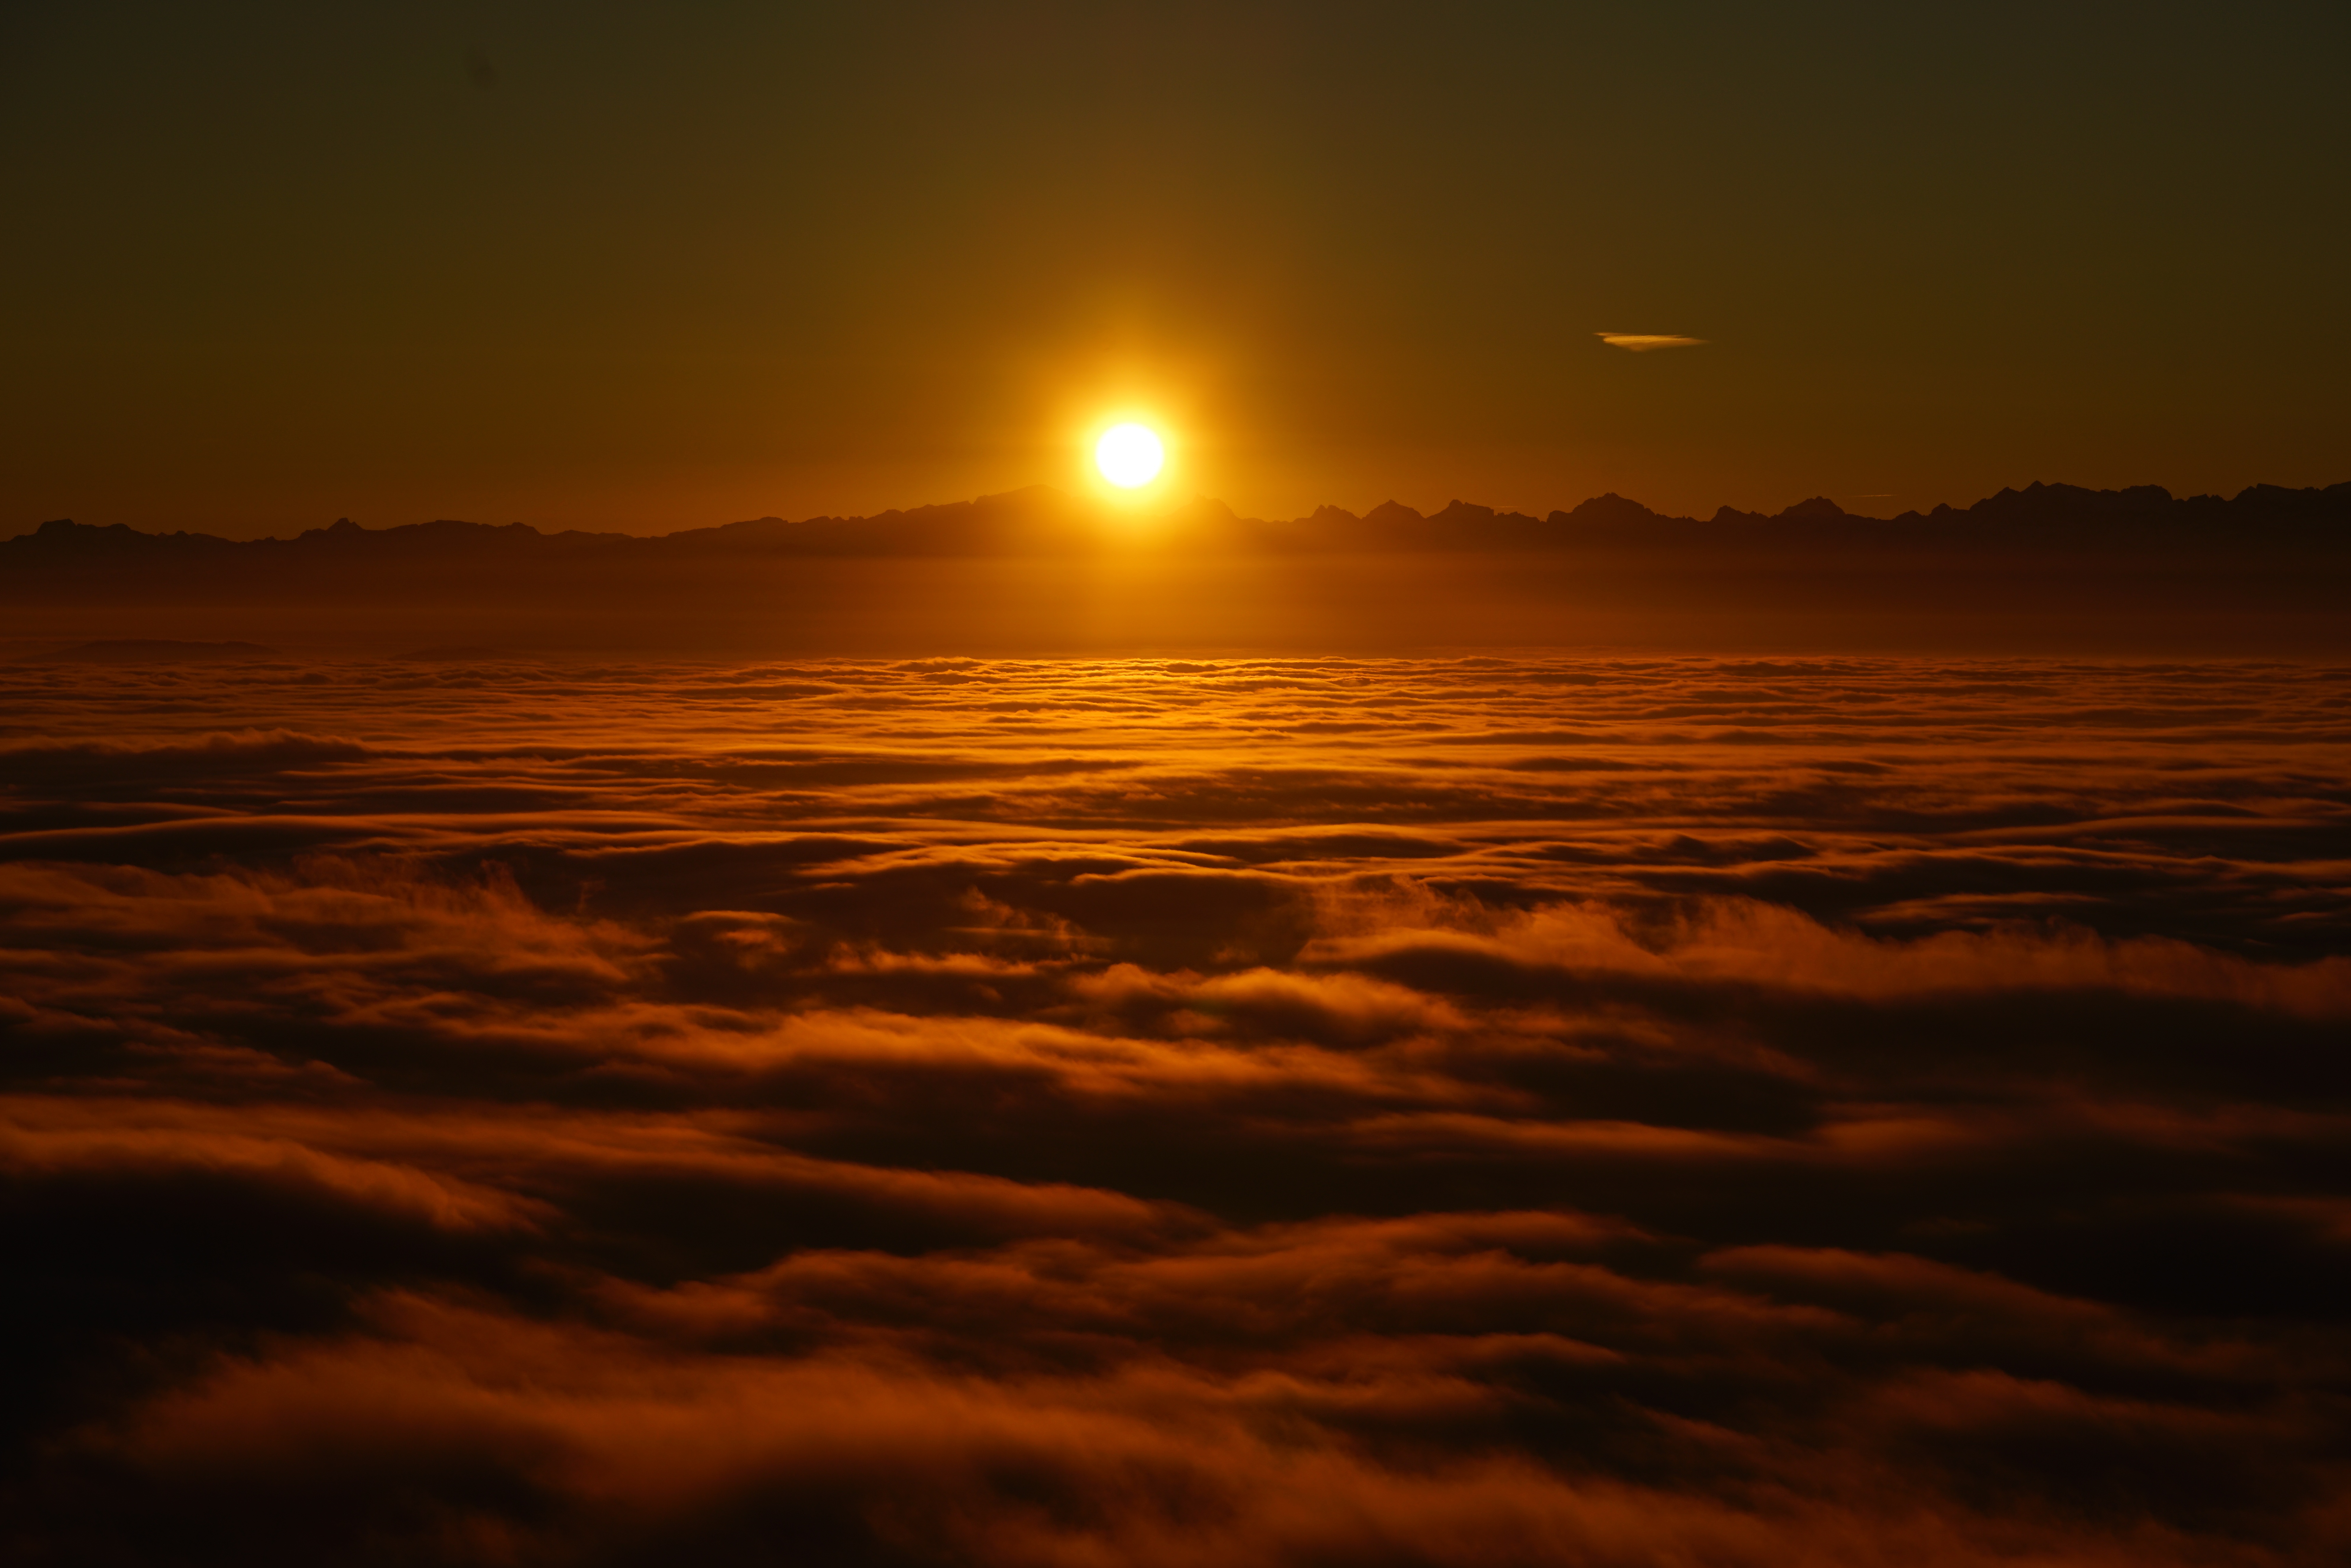
landscape, sea, nature, horizon, cloud, sky, sun, fog, sunrise, sunset, sunlight, morning, dawn, atmosphere, mountain range, dusk, daytime, evening, calm, alpine, cloud cover, clouds, mountains, alps, mood, idyll, afterglow, selva marine, panoramic picture, astronomical object, panoramic image, sea of fog, fog lights, atmosphere of earth, computer wallpaper, red sky at morning, ecoregion, t di, nebellandschaft, nebula glow, panoramic photo, panoramic photography